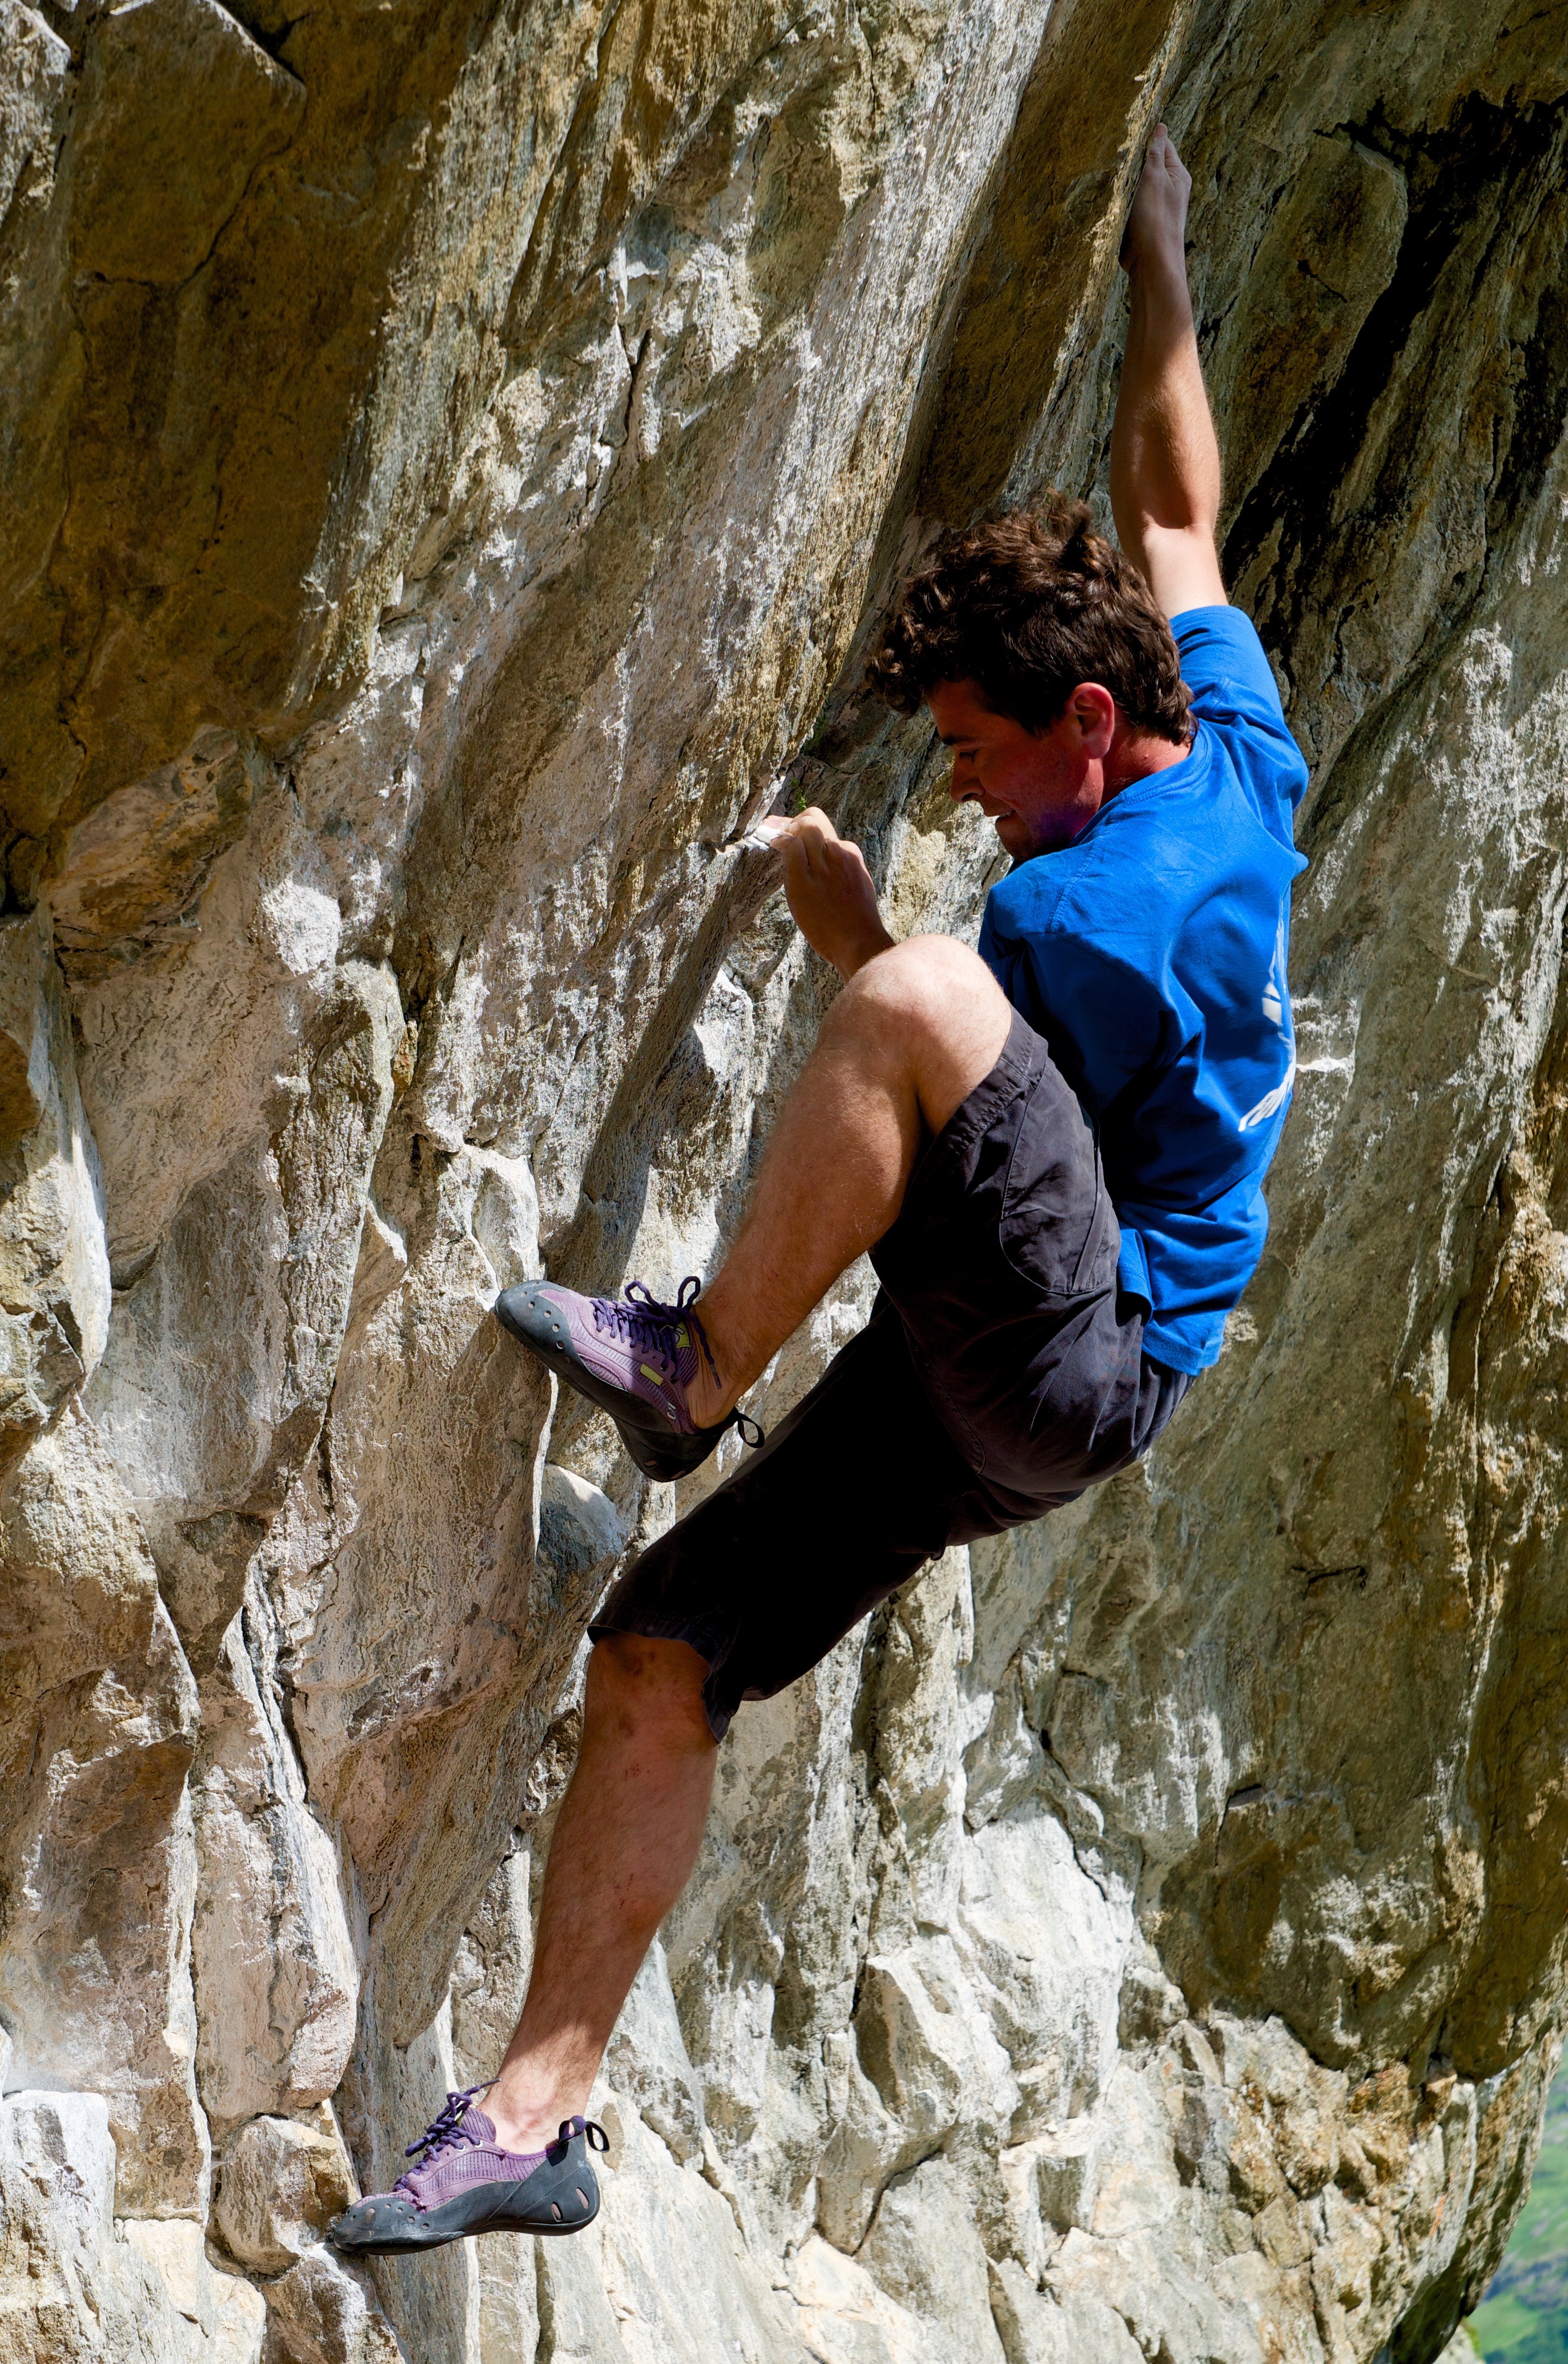
rock, adventure, recreation, climbing, rock climbing, climber, extreme sport, rock wall, sports, mountains, bouldering, outdoor recreation, free climber, individual sports, sport climbing, free solo climbing